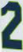
Number: 2